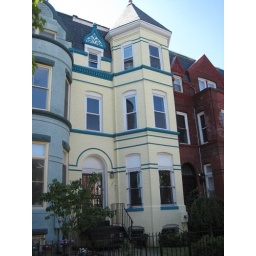
Kerri's cute house in D.C.